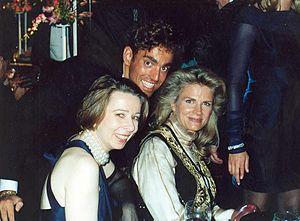
Diane English est une scénariste et productrice américaine née en 1948 à Buffalo, New York.